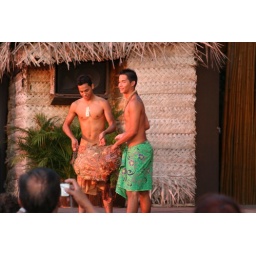
pig cooked in the ground